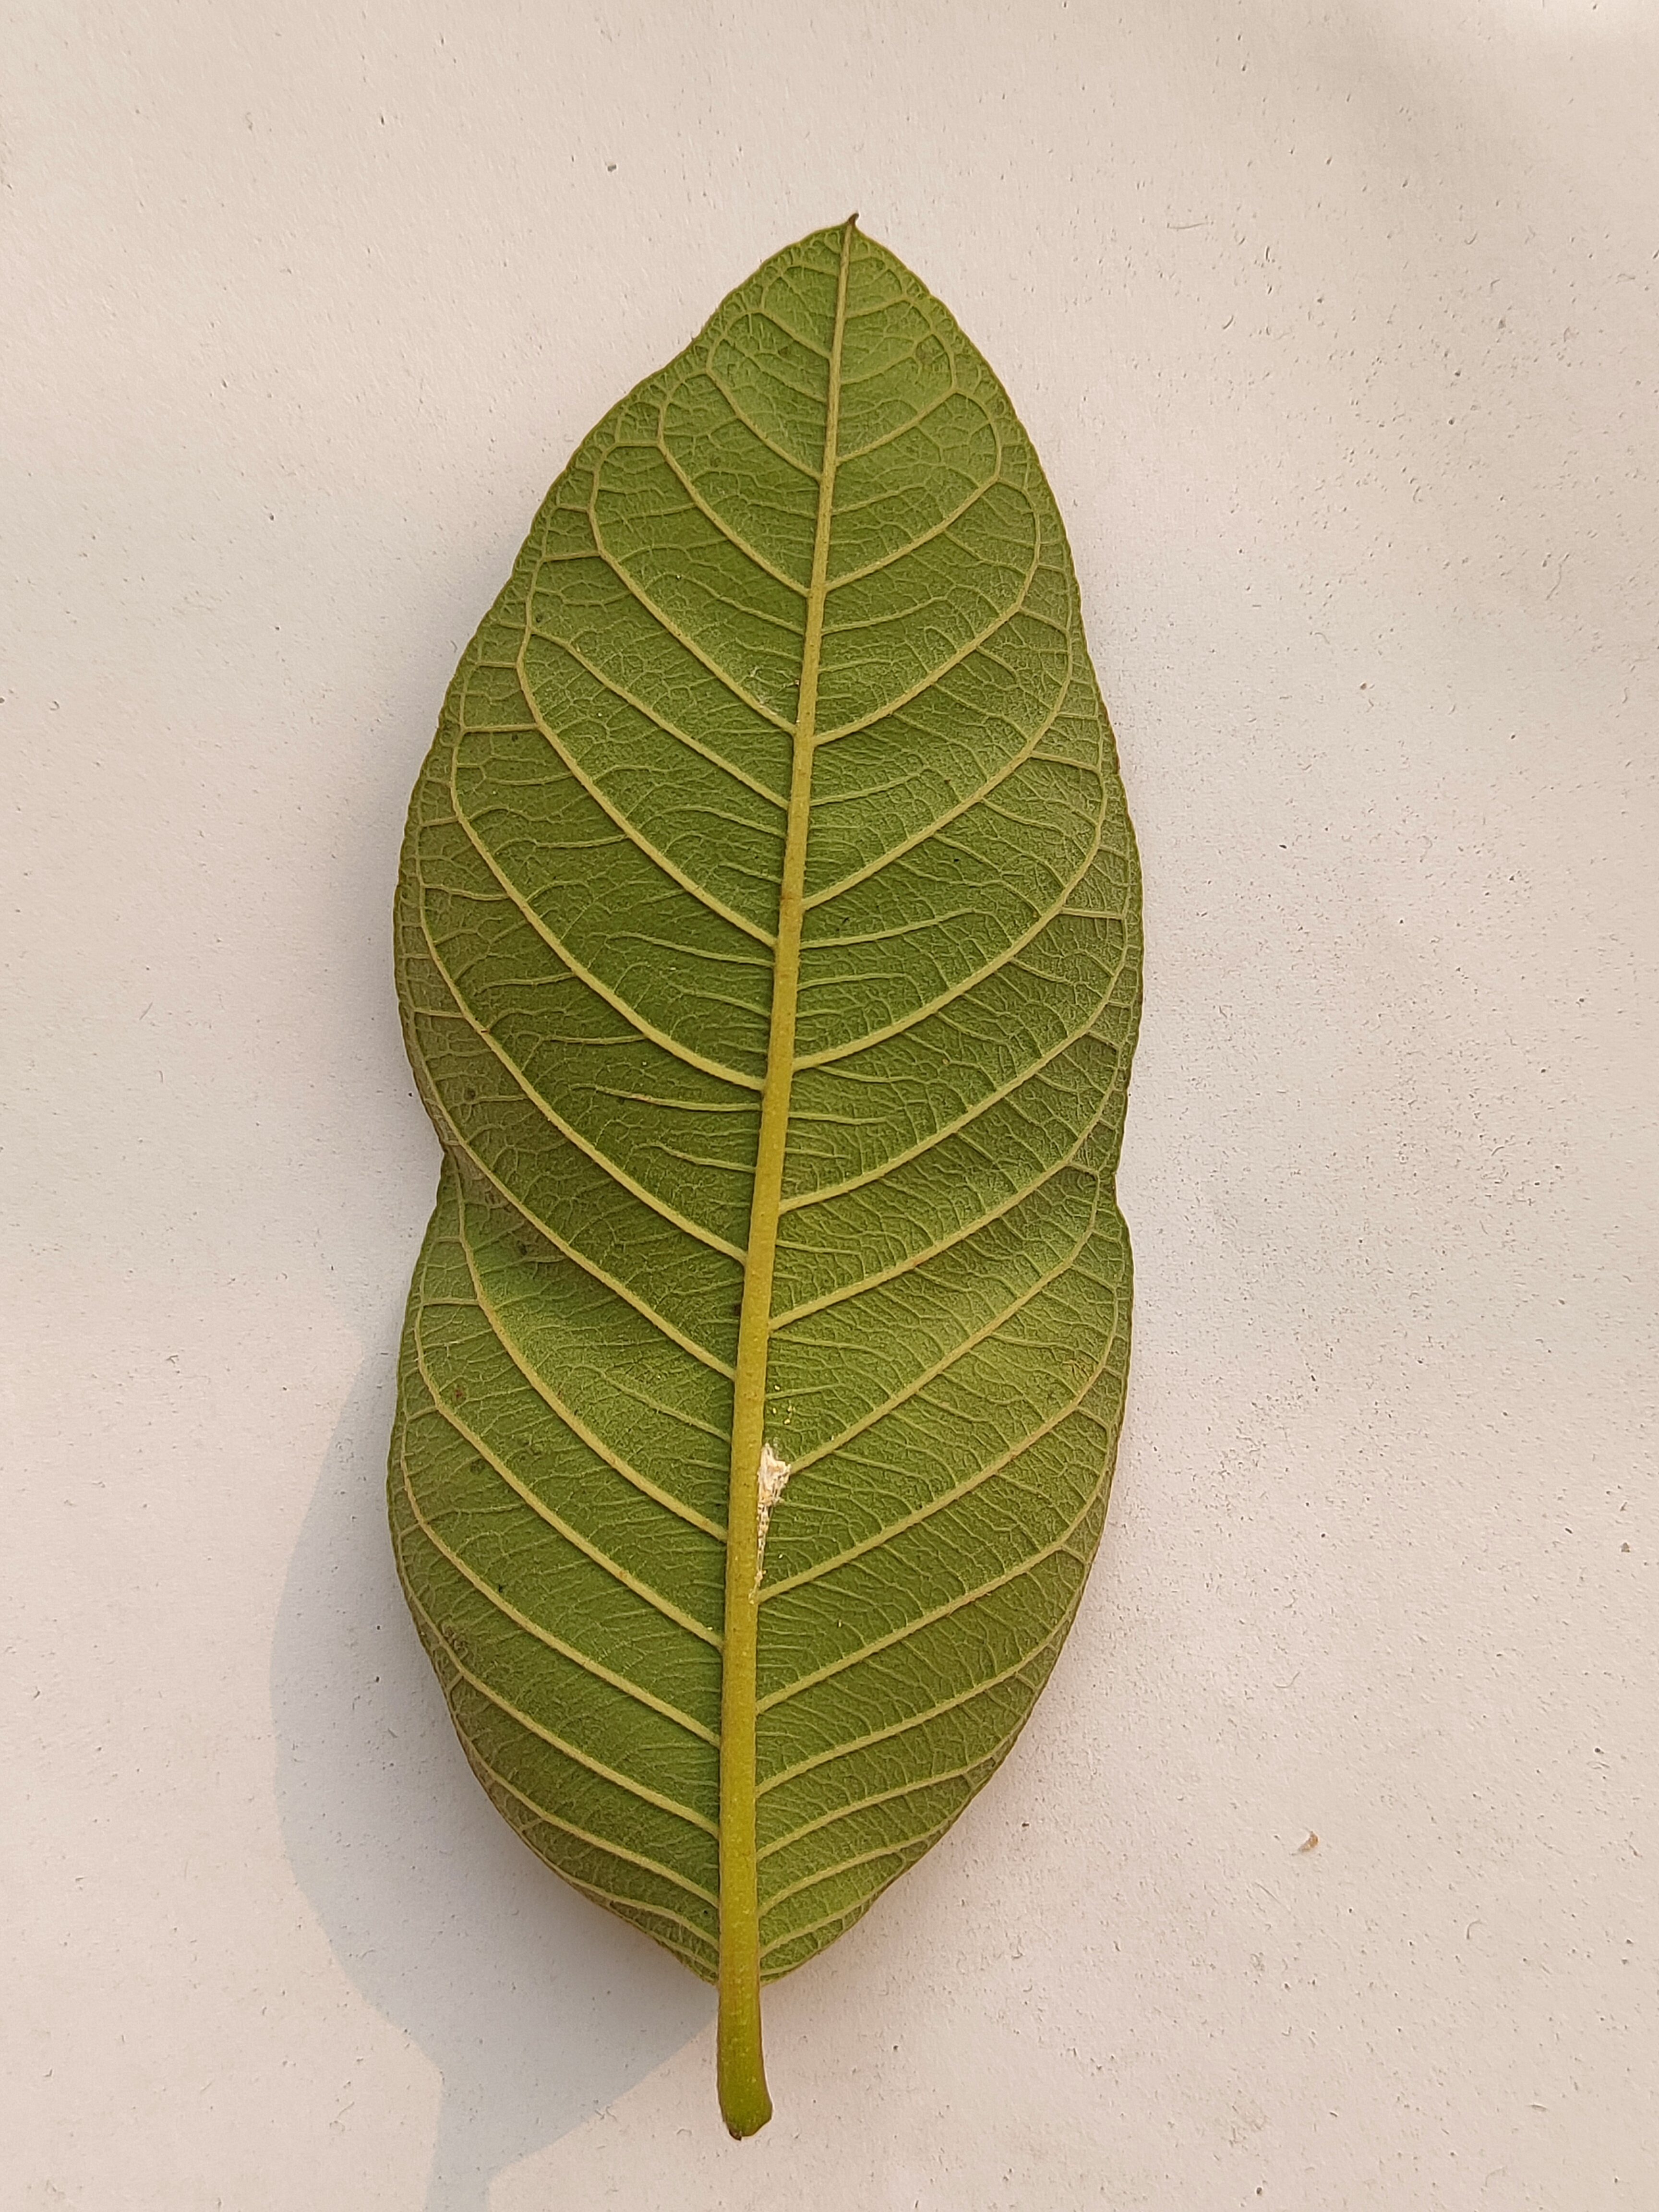
Leaf variety: Guava